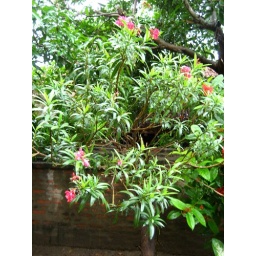
flower plant in grandparents house